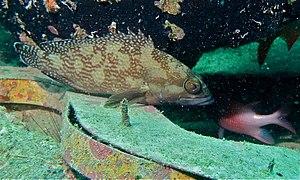
Epinephelus ongus, communément nommé Mérou à flocons ou Loche à taches claires, est une espèce de poissons marins de la famille des Serranidae.